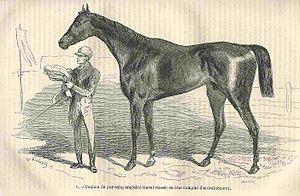
Poulain de pur sang anglais en état d'entrainement
L'élevage du cheval en France est une pratique attestée depuis l'époque celte. Lié au prestige politique, à l'efficacité militaire et à la nécessité d'obtenir des animaux de travail au quotidien, il passe des mains de riches seigneurs et d'abbayes au Moyen Âge à celles des rois français, par le biais des haras nationaux créés sous Louis XIV par Colbert pour contrôler l'élevage privé. Son histoire dépend étroitement des activités humaines et des besoins de chaque époque qui voit émerger ou disparaître des types de chevaux spécifiques en fonction des usages et des besoins. La cavalerie militaire et le transport des personnes ou des matériaux, en particulier, sont les deux motivations principales à cet élevage. Si la réputation des chevaux de travail français, et surtout celle du Percheron, a franchi les frontières, celle des chevaux de selle militaires laisse à désirer. L'organisation de l'élevage et la création des registres de races, ou stud-books, ne date que de la fin du XIXᵉ siècle.